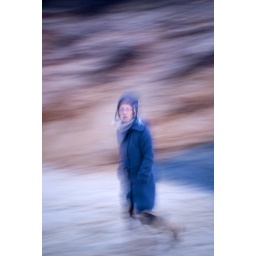
running on th beach in winter